Sergey Aleksandrovich Popov

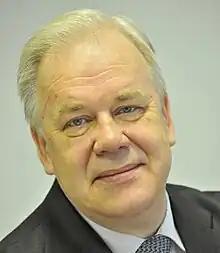

Sergey Aleksandrovich Popov (born 21 July 1949) is a Russian politician, who was a member of the Federation Council of Omsk Oblast on legislative authority between 29 September 2016 and February 2018, a member of the State Duma of the IV-VI convocations, a member of the United Russia party.